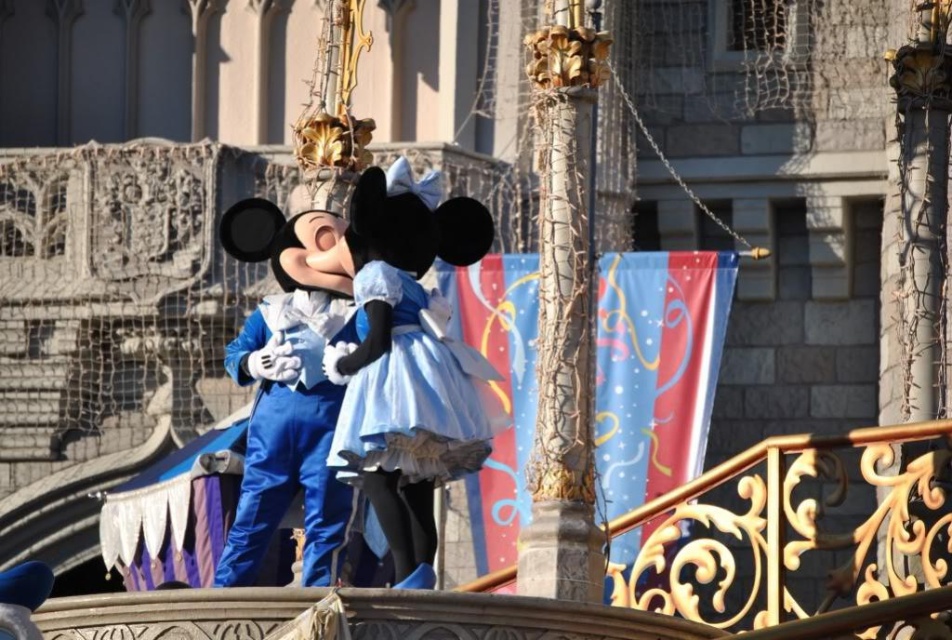
Question: Considering the relative positions of matte blue dress at center and velvet blue costume at center in the image provided, where is matte blue dress at center located with respect to velvet blue costume at center? (A) above (B) below
Answer: A